Gerrit Voorting

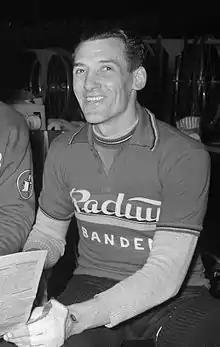
Gerrit Voorting in 1958

Gerardus "Gerrit" Petrus Voorting (18 January 1923 – 30 January 2015) was a Dutch road cyclist who was active between 1947 and 1960. As an amateur he won the silver medal in the individual road race at the 1948 Summer Olympics in London. In his professional career Voorting won two Tour de France stages and wore the yellow jersey for 4 days. Voorting died on 30 January 2015 in his home in Heemskerk at the age of 92, within a week of two other members of the Dutch men's team pursuit squad, Henk Faanhof and Joop Harmans. He was the elder brother of Olympic cyclist Adrie Voorting.